Fort Rock, Oregon

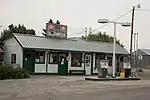
Fort Rock general store

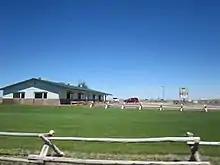
Fort Rock Restaurant

Fort Rock had a general store that was in operation since the early 1900s. The store, which also included a gas station, closed in May 2013. As of September 2014, the Oregon Department of Environmental Quality had entered into a prospective purchaser agreement to reopen the store after performing needed underground storage tank (UST) cleanup. The store has reopened as of 2017.